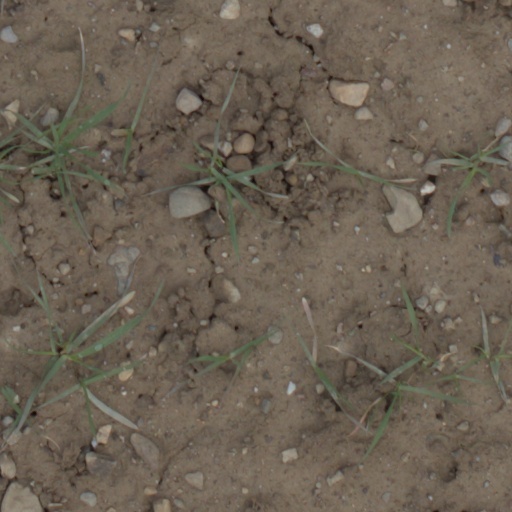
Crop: wheat